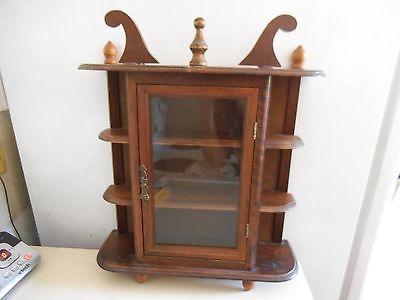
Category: cabinet